Burnside Brewing Company

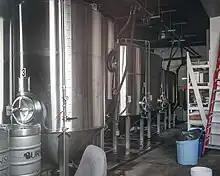
Fermentation tanks

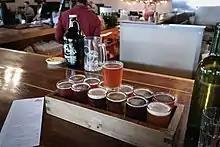
Beer

Burnside Brewing Company was a brewery based in Portland, Oregon.